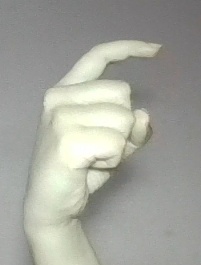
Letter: ra